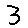
Label: 3